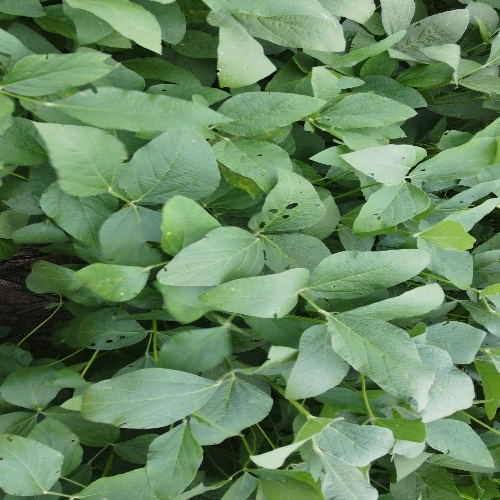
Label: Diabrotica_speciosa